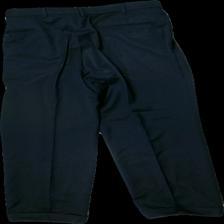
View: back
Type: Trousers
Category: Men
Brand: Oscar Jacobsson
Colors: Blue
Material: 100% wool
Cut: Regular
Season: All
Stains: Minor
Damage: stained
Damage location: middle center
Price range: 50-100
Recommended usage: Reuse